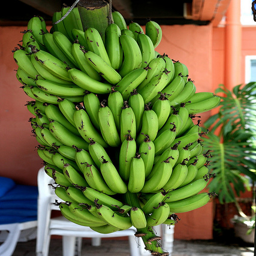
a large bunch of bananas sitting by some chairs

a banana tree with green bananas hanging off of it . .
A bushel of green bananas that are hanging from ceiling.
A bunch of green bananas and some chairs in the background.
there are many green banns that are hanging